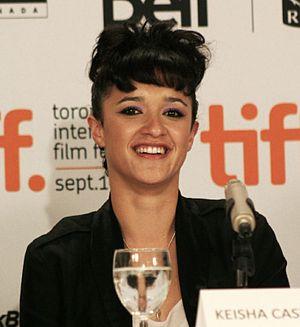
Keisha Castle-Hughes est une actrice néo-zélandaise née le 24 mars 1990 à Donnybrook.
La Nativité est un film dramatique américain réalisé par Catherine Hardwicke, sorti en 2006.